Daniel Aceves

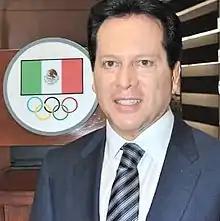

Daniel Aceves Villagrán (born November 18, 1964, in Mexico City, Mexico) is a Mexican wrestler. He is son of Bobby Bonales. He competed in wrestling and represented Mexico at the 1984 Summer Olympics in Los Angeles. He won a silver medal in the Men's Greco-Roman 52 kg.